Maroon beret

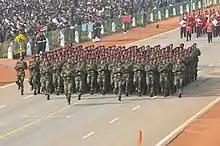
A contingent of Parachute Regiment marching down Rajpath during the Republic Day Parade in 2012

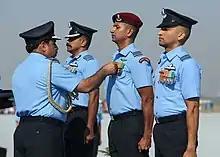

The Indian Army's Parachute Regiment, including the Para (Special Forces), wears the maroon beret. President's Bodyguard, a ceremonial guard unit with their operational role as the pathfinder company of the parachute brigade, also wears the maroon beret. All para qualified personnel in an airborne formation (eg. 50th Parachute Brigade) wear the maroon beret.